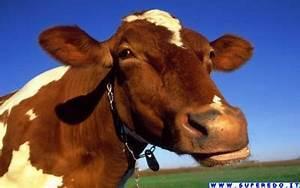
cow